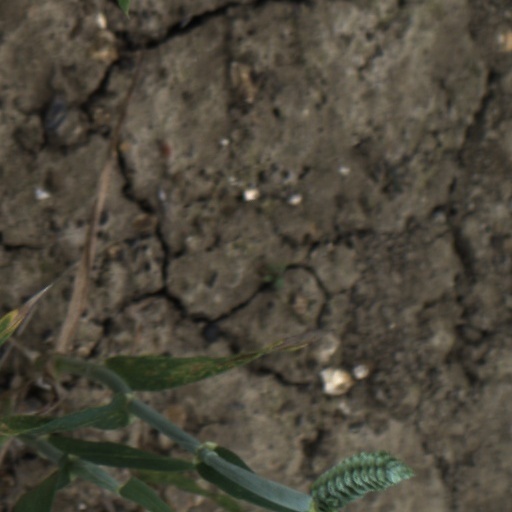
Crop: wheat